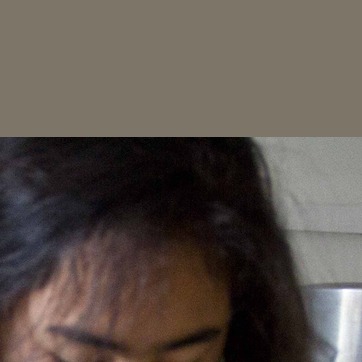
Material: hair